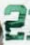
Number: 2